Cyclone Nathan (2015)

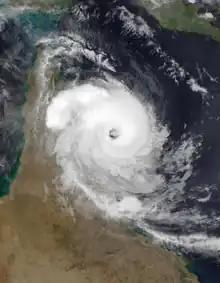
Nathan nearing its first landfall on Queensland on March 19, 2015.

Cyclone Nathan was a powerful tropical cyclone that had an erratic track. The cyclone formed from a tropical low near the Queensland coast that itself formed as a result of Cyclone Pam's outer rainbands. Later that day, the BoM designated the system as 17U and intensified into Tropical Cyclone Nathan several hours later. It slowly executed a cyclonic loop over the next few days, moving across Arnhem Land.